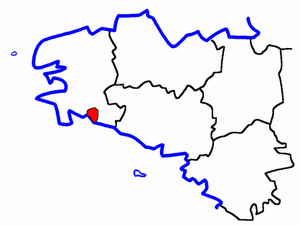
Le canton de Concarneau est un canton français situé dans le département du Finistère et la région Bretagne.